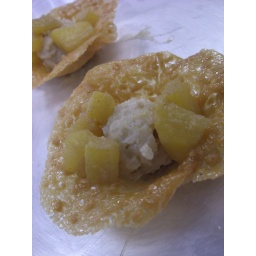
coconut rice pudding in a coconut tuile bowl with caramelized pineapple